MarchFourth Marching Band

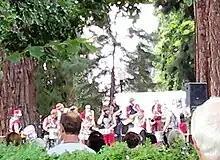
The band in 2009 in Hillsboro, Oregon

MarchFourth's music retains influences from rock, ska, jazz, klezmer, hip hop, and swing styles of music, among others.